Edna Adan Ismail

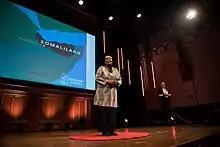
Edna Adan Presenting at TEDxAmsterdam 2019

Ismail was the only female minister in the Somaliland government until July 2006, when she was replaced as Foreign Minister by former Minister of Information and National Guidance Abdillahi Mohamed Dualeh. In addition to her work in government, she continues to be a voice for the Somaliland peoples' democratic will. In March 2022, she was elected as President of the Unrepresented Nations and Peoples Organization.